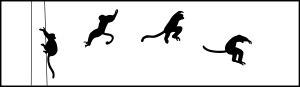
L'accrochage vertical et saut est un type de locomotion arboricole le plus souvent observée chez les primates strepsirrhiniens, et en particulier chez les membres de la famille des Indriidae. Au repos, l'animal s'accroche à un support vertical, comme sur le tronc d'un arbre ou sur une tige de bambou. Pour passer d'une plante à l'autre, il pousse sur ce support vertical avec ses membres postérieurs, atterrissant sur un autre support vertical.